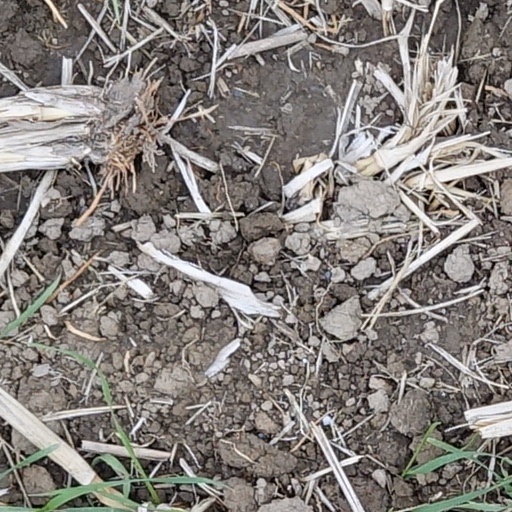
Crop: wheat